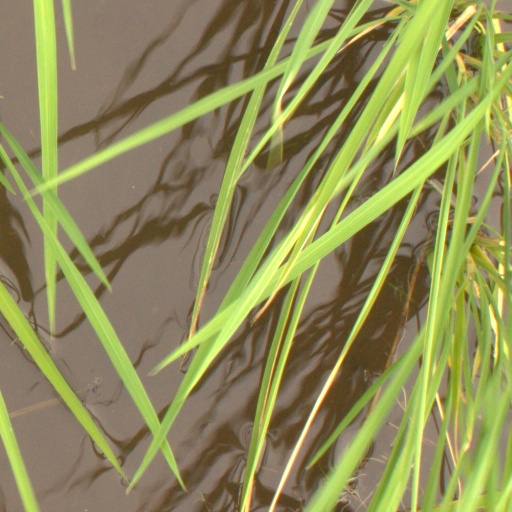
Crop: rice